Everglades National Park

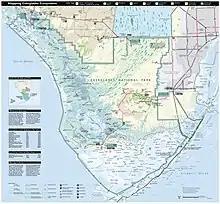
Park map

Everglades National Park covers , throughout Dade, Monroe, and Collier counties in Florida, at the southern tip of the Atlantic coastal plain. The elevation typically ranges from 0 to above sea level, but a Calusa-built shell mound on the Gulf Coast rises above sea level.